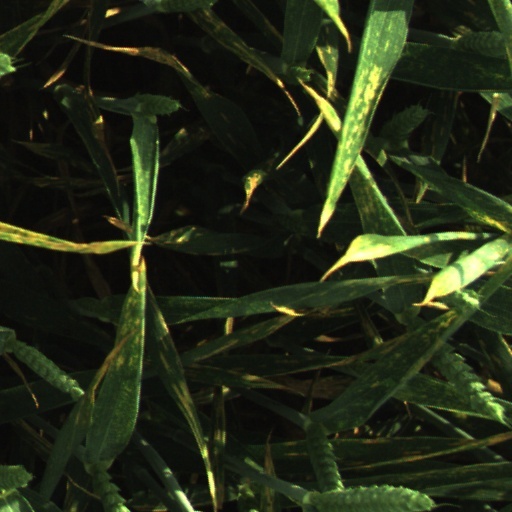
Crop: wheat